Chevrolet Series H

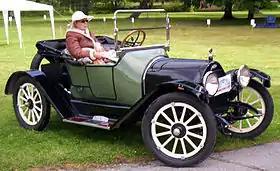
1915 Chevrolet Series H-2 Royal Mail

The Royal Mail models H-2 (1914–1915) and H-2½ (1916), the Amesbury Special model H-3 (1915) and the Baby Grand model H-4 (1914–1916) were American cars produced by Chevrolet from 1914 to 1916. It was replaced by the Chevrolet Series F in 1917.